2-8-4

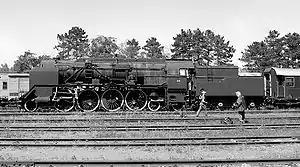
BBÖ Class 114 No. 12.10 at the Eisenbahnmuseum Strasshof, 2007

The Western Australian K-class was a class of 2-8-4T steam locomotives of the Western Australian Government Railways (WAGR). Between 1893 and 1898, the WAGR took delivery of 24 of these locomotives from Neilson and Company. They entered service on the Eastern Railway between Midland Junction and Northam. In 1900, during the Second Boer War, the Imperial Military Railways experienced a shortage of locomotives and six more new K class locomotives destined for the WAGR were diverted to South Africa, where they were known as the "Western Australians".